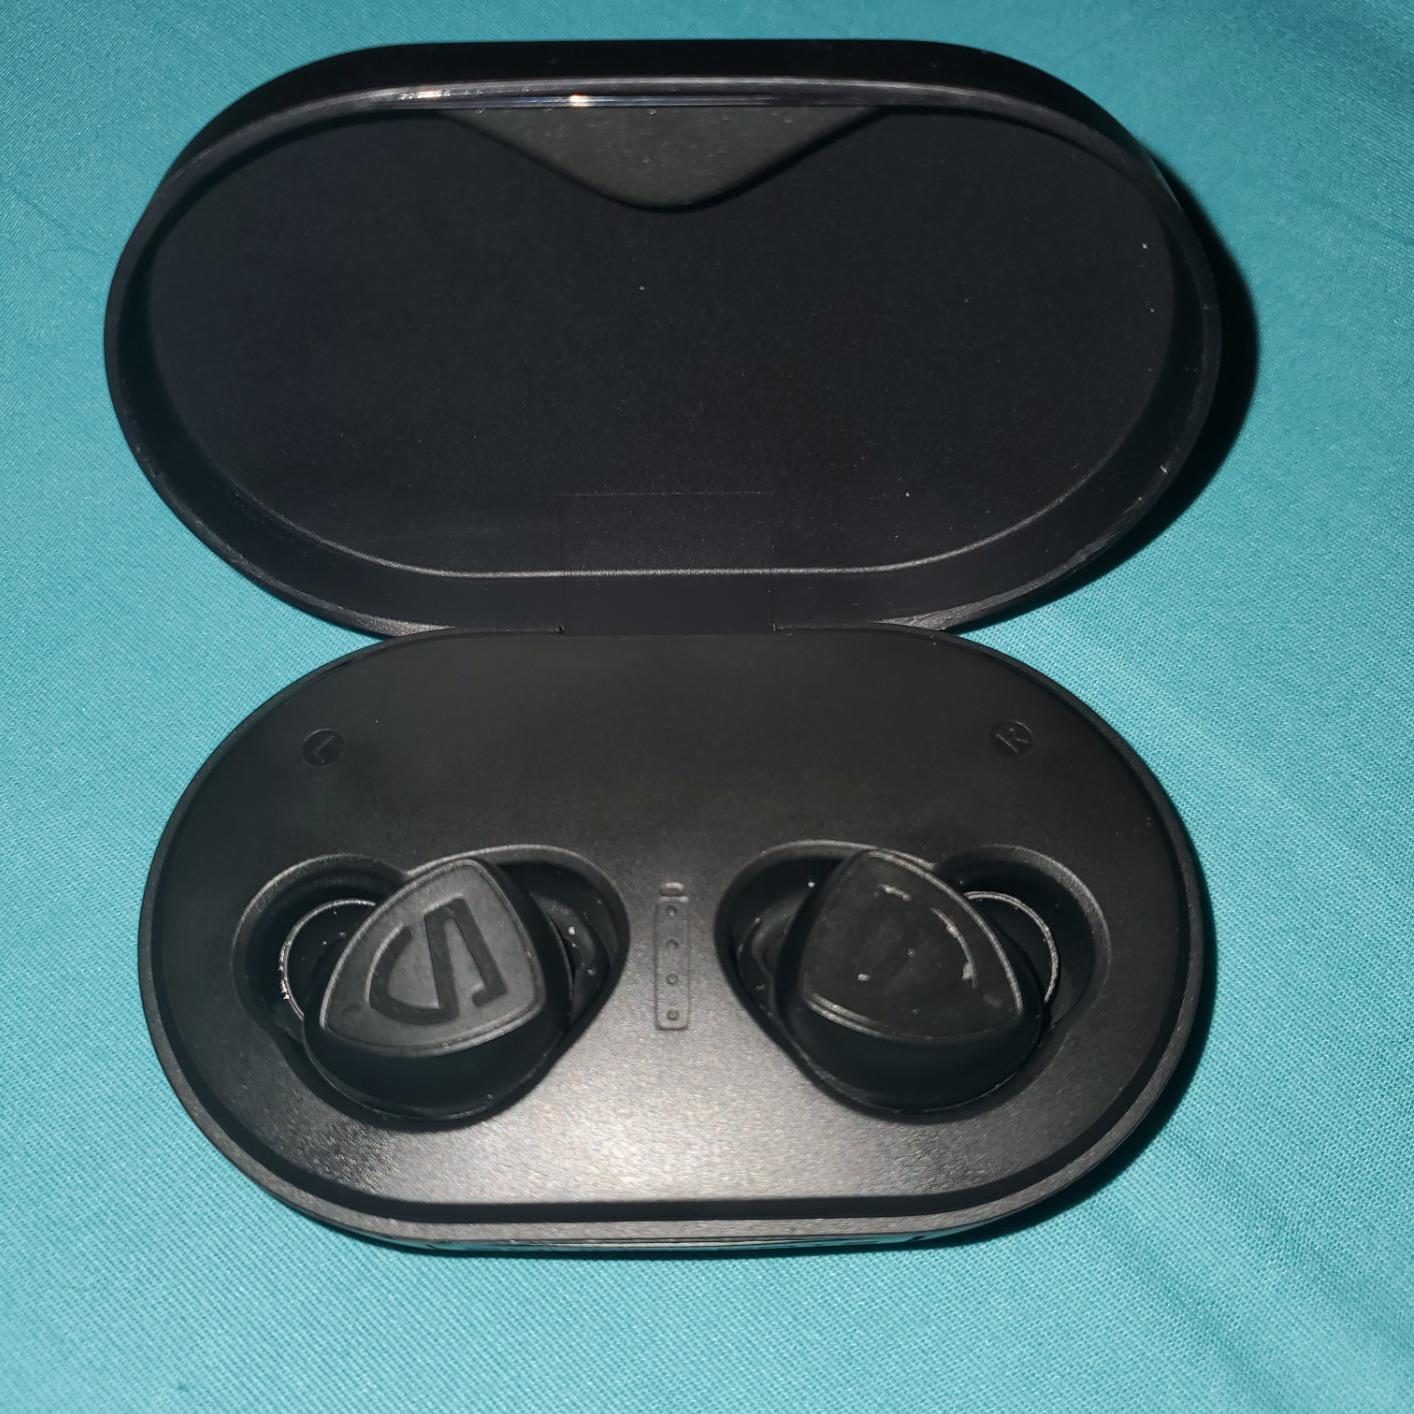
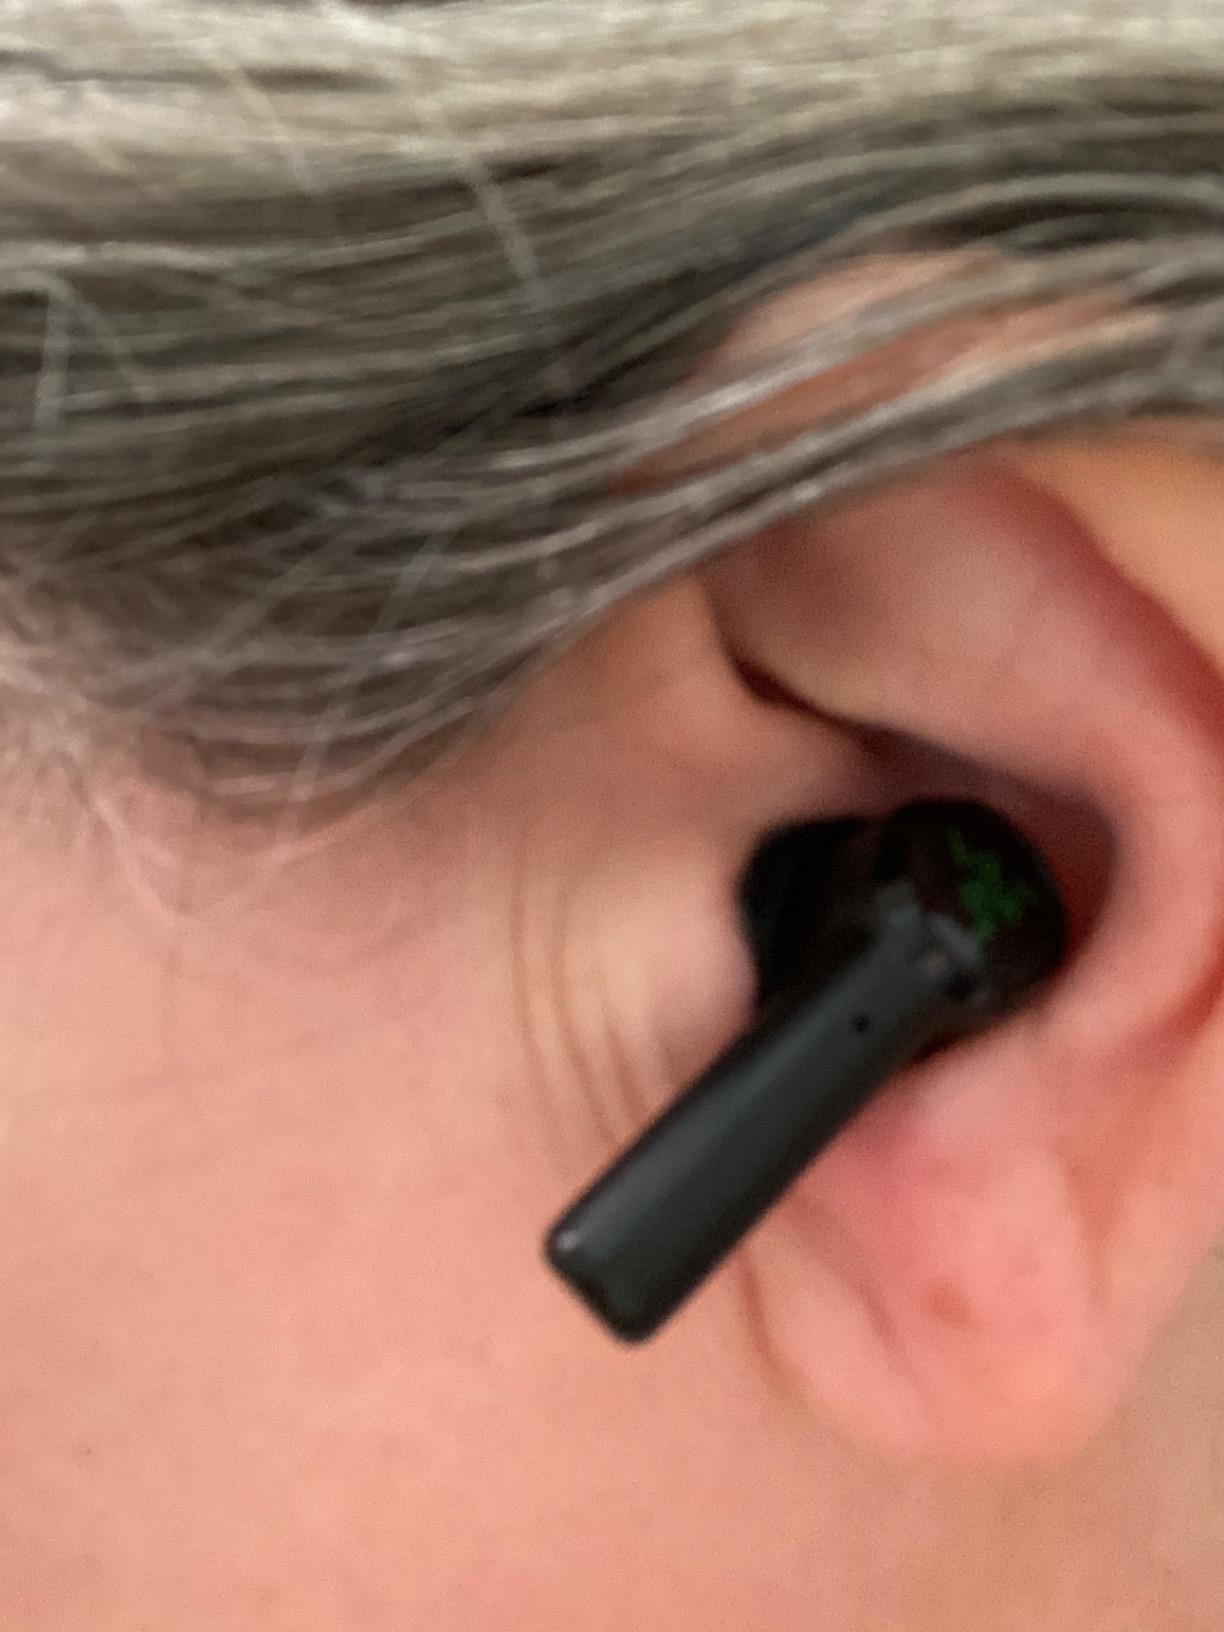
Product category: earbuds
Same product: no